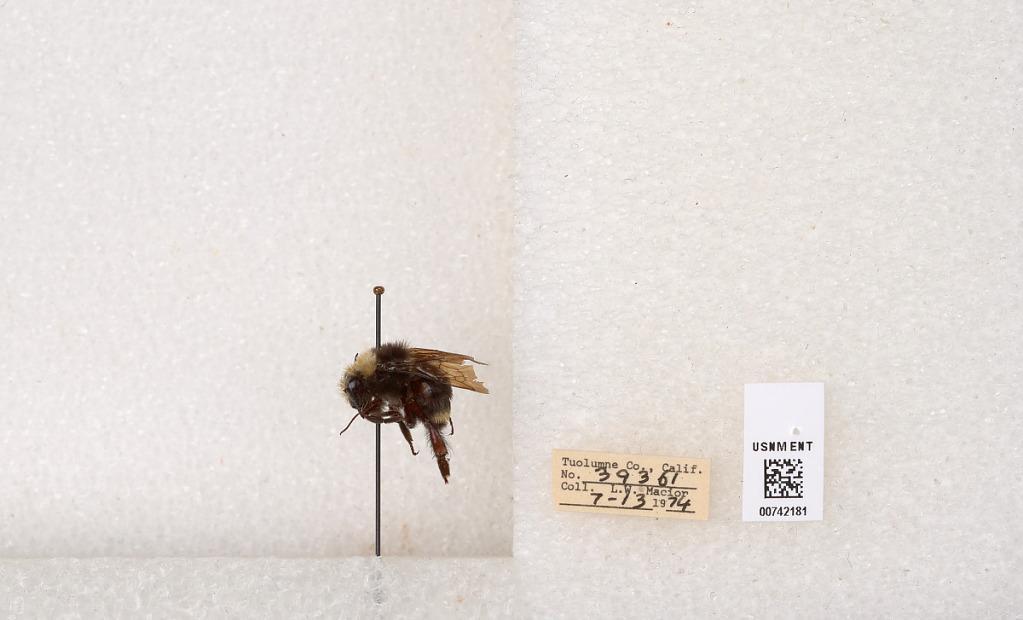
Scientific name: Bombus (Pyrobombus) vosnesenskii Radoszkowski
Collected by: L. Macior
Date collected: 1974-7-13
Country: United States
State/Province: California
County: Tuolumne
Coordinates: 37.9712, -120.228